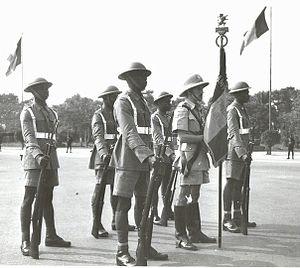
La Force publique était la force armée exerçant des fonctions de police de l'État indépendant du Congo. Elle conserva son nom et son rôle dans le Congo belge puis, après l'accession à l'indépendance, jusqu'à la crise congolaise qui marqua en 1965 le début de la Deuxième République.
Théophile-Théodore-Joseph-Antoine Wahis est né en Flandre Occidentale et plus précisément à Ménin, le 27 avril 1844 de l'union de Théophile Wahis père et Clotilde Delrue. Il décède à Schaerbeek le 26 janvier 1921 à l'âge de 76 ans. Il est principalement connu pour avoir été un militaire et un haut fonctionnaire de l'État Central Belge au Congo. Il occupait la fonction de gouverneur général de l'État libre du Congo de 1892 à 1908 mais aussi du Congo Belge de 1908 à 1912. Il fut décoré au cours de sa carrière et notamment anobli comme baron en 1901 pour les services rendus à la couronne.